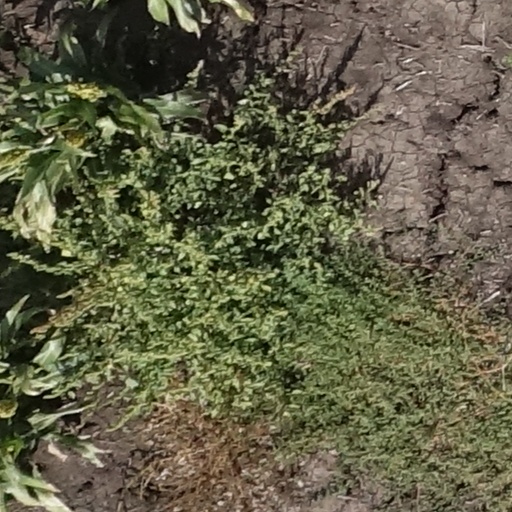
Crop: sorghum